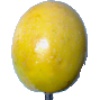
Label: Maracuja 1